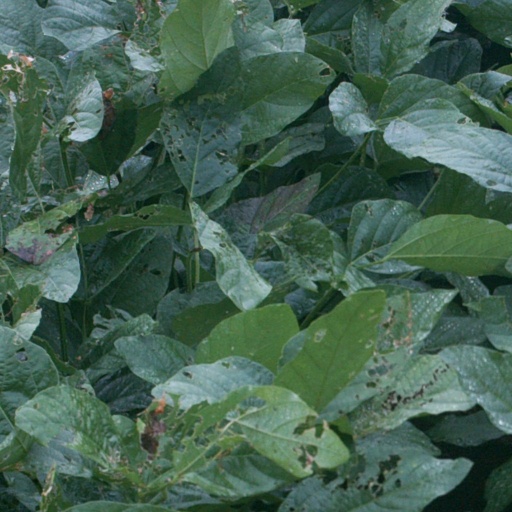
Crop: soybean